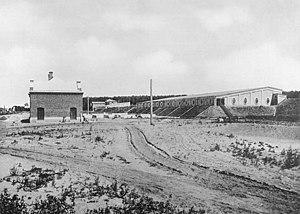
Usine élévatoire hydraulique Roublevsky. Bâtiment de l'épuration du sable, station de la cratification de l'eau et filtres préventifs. (Moscou)